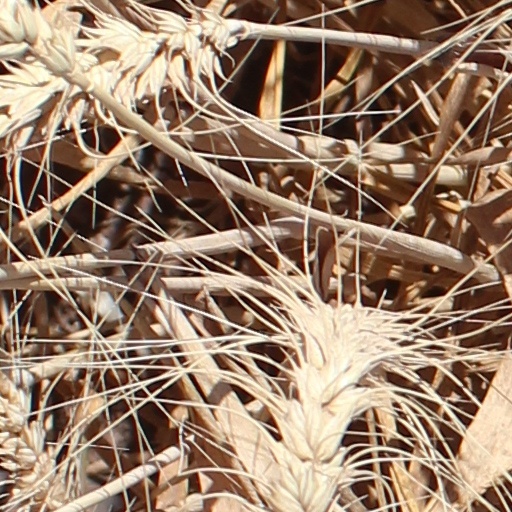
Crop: wheat